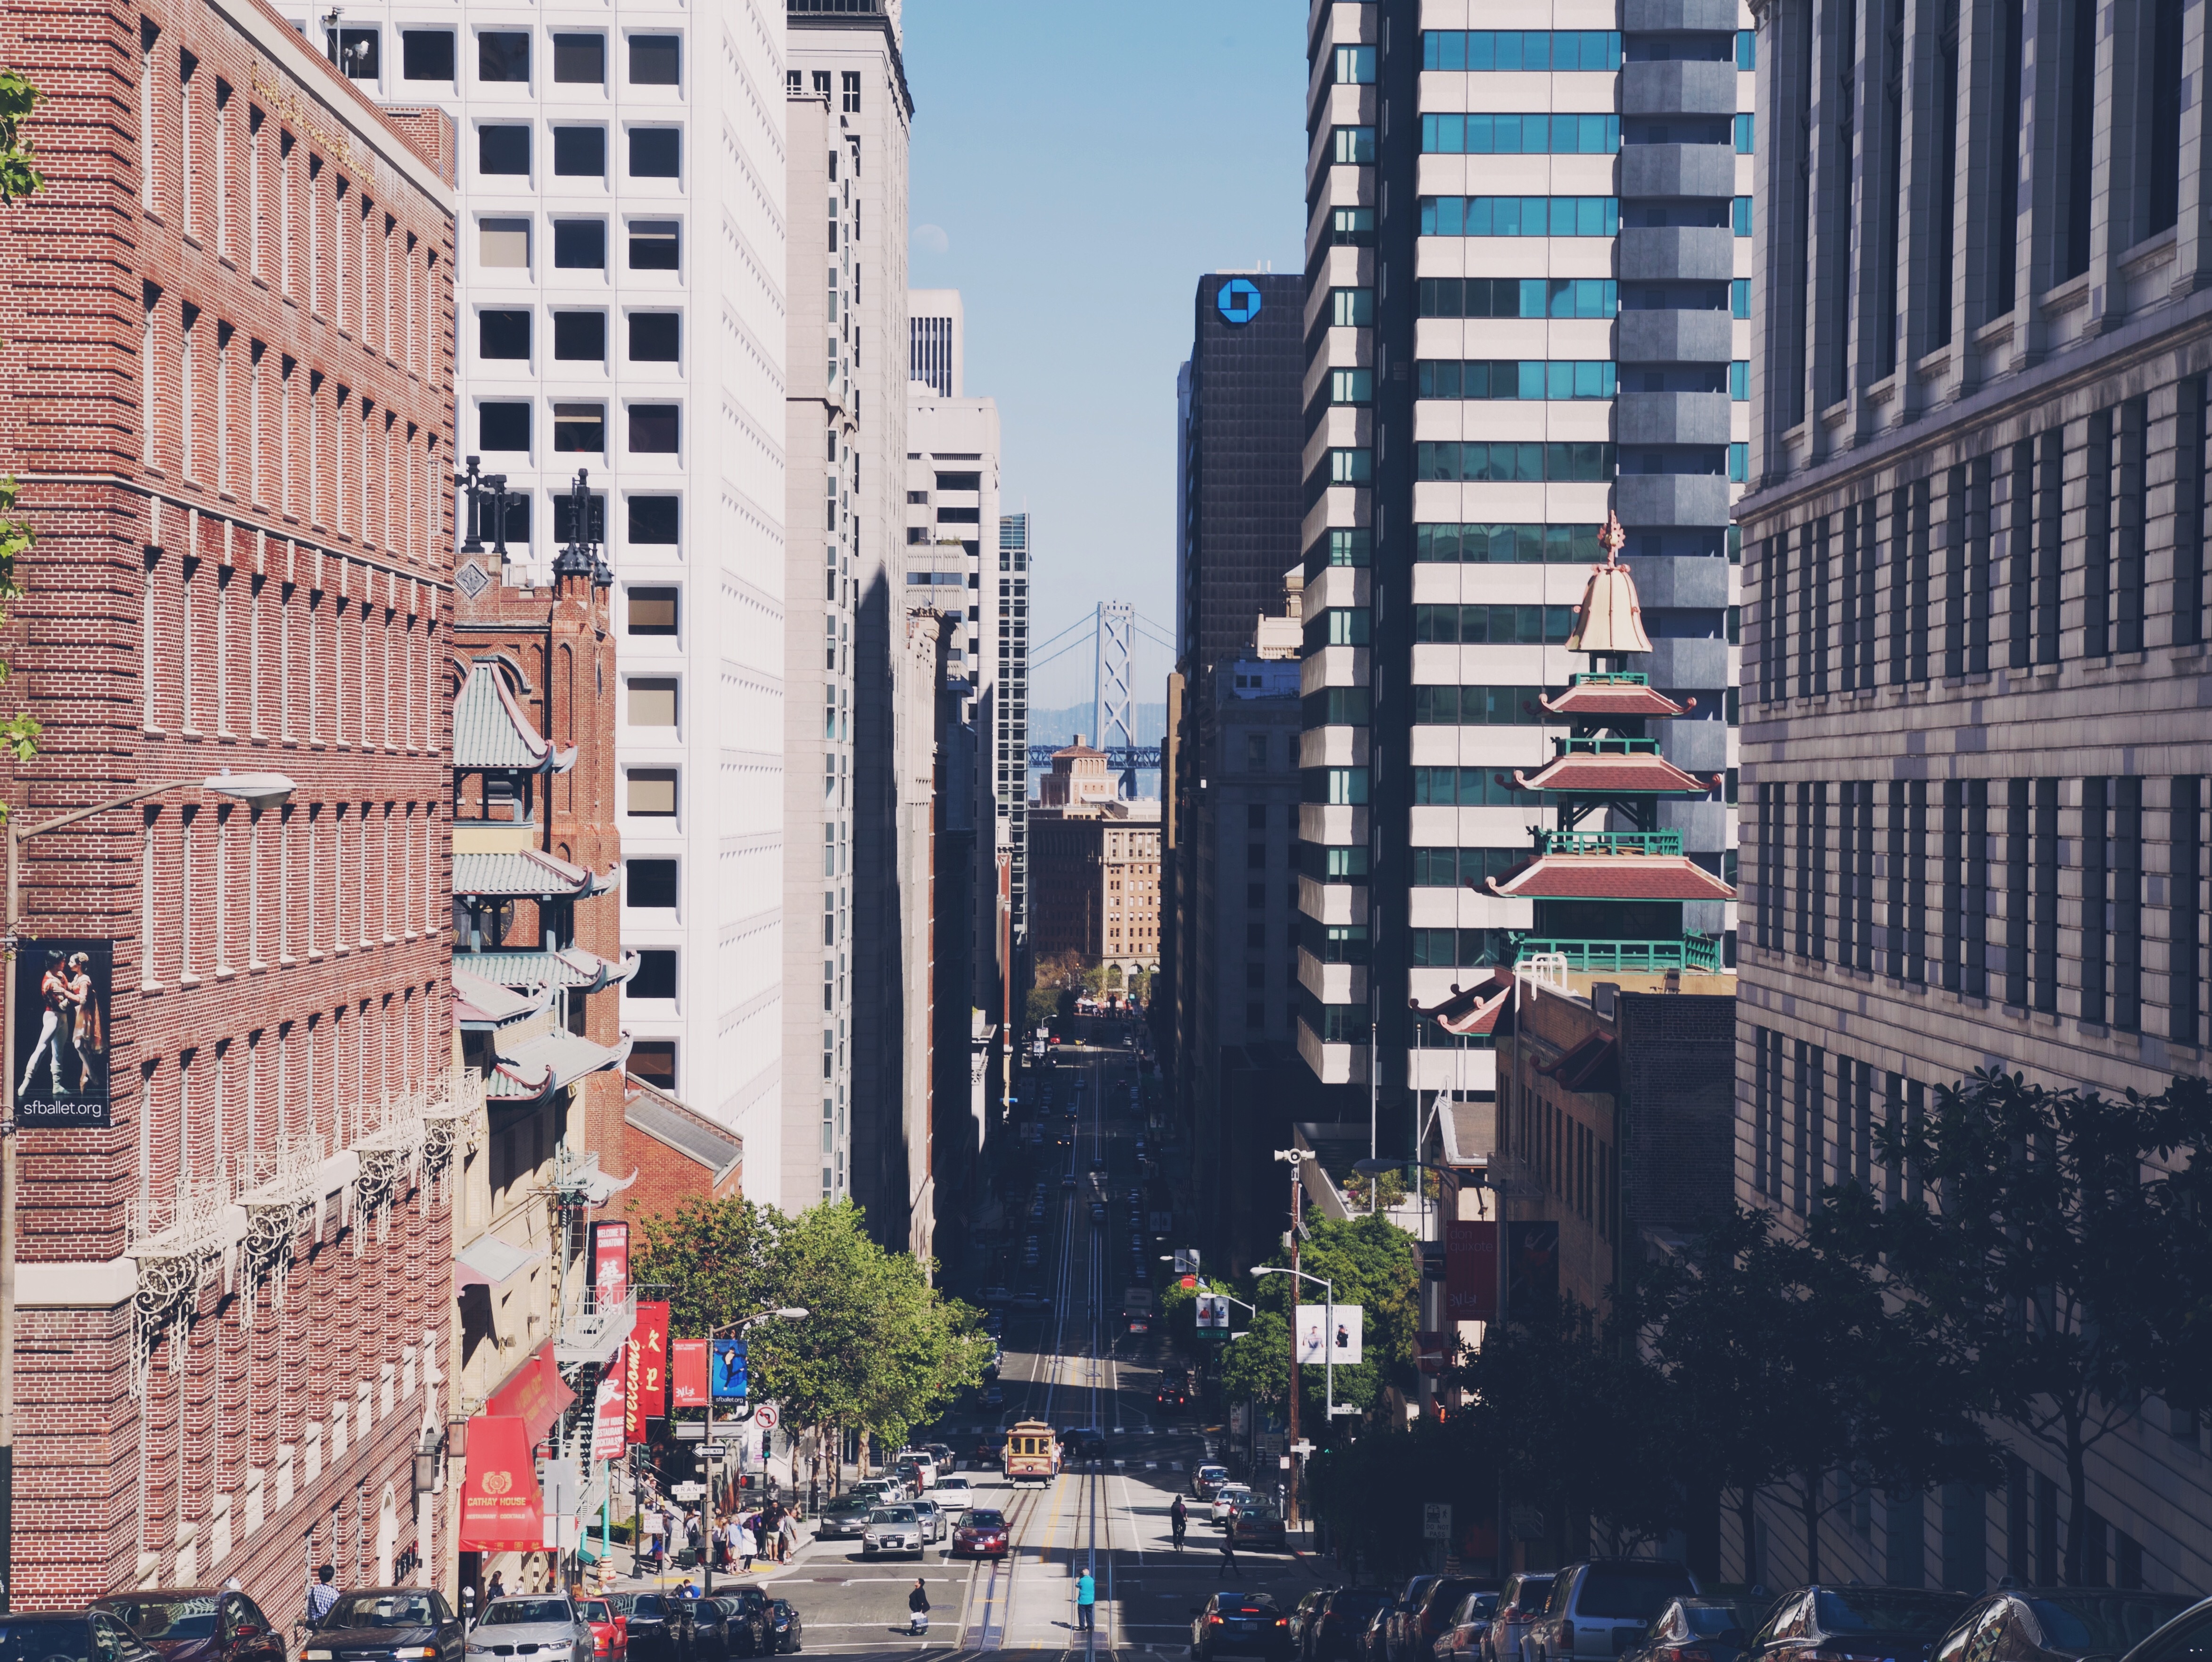
architecture, road, bridge, skyline, street, car, view, city, skyscraper, urban, cityscape, downtown, cable, pillar, usa, america, landmark, facade, tower block, san, buildings, famous, francisco, metropolis, condominium, neighbourhood, facades, urban area, residential area, human settlement, metropolitan area